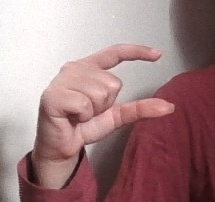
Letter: dal